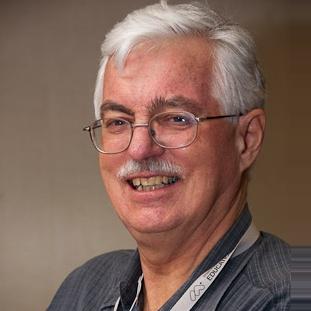
Age: 62